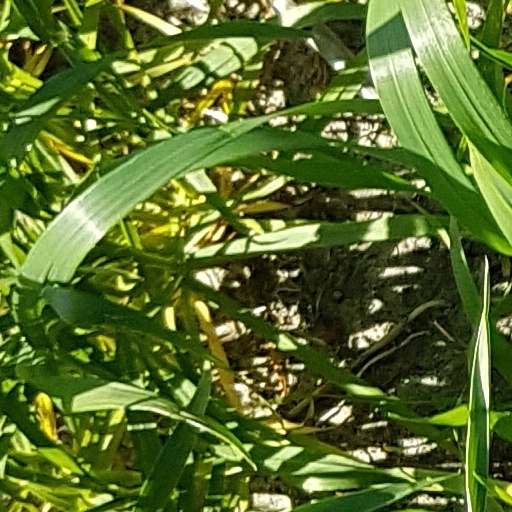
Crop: wheat